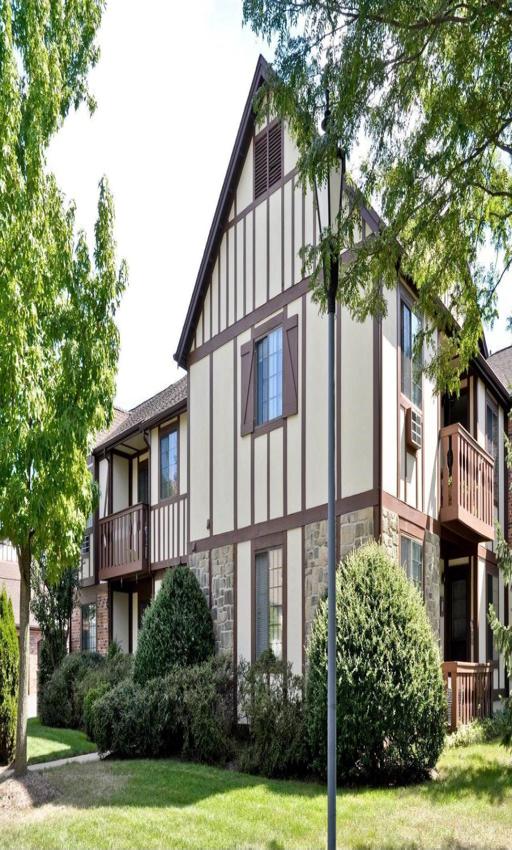
internet publishing and broadcasting and web search portals business of the week - style homes